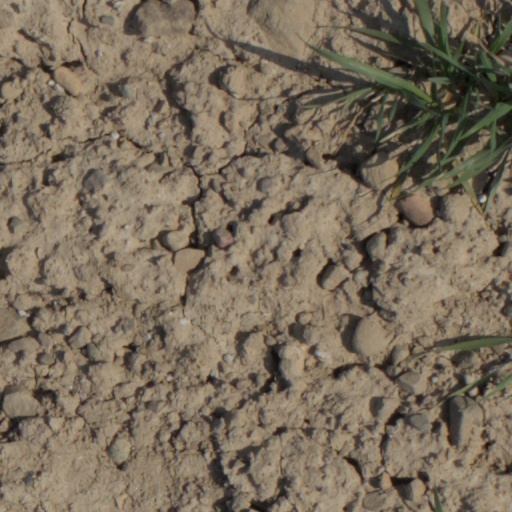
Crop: wheat